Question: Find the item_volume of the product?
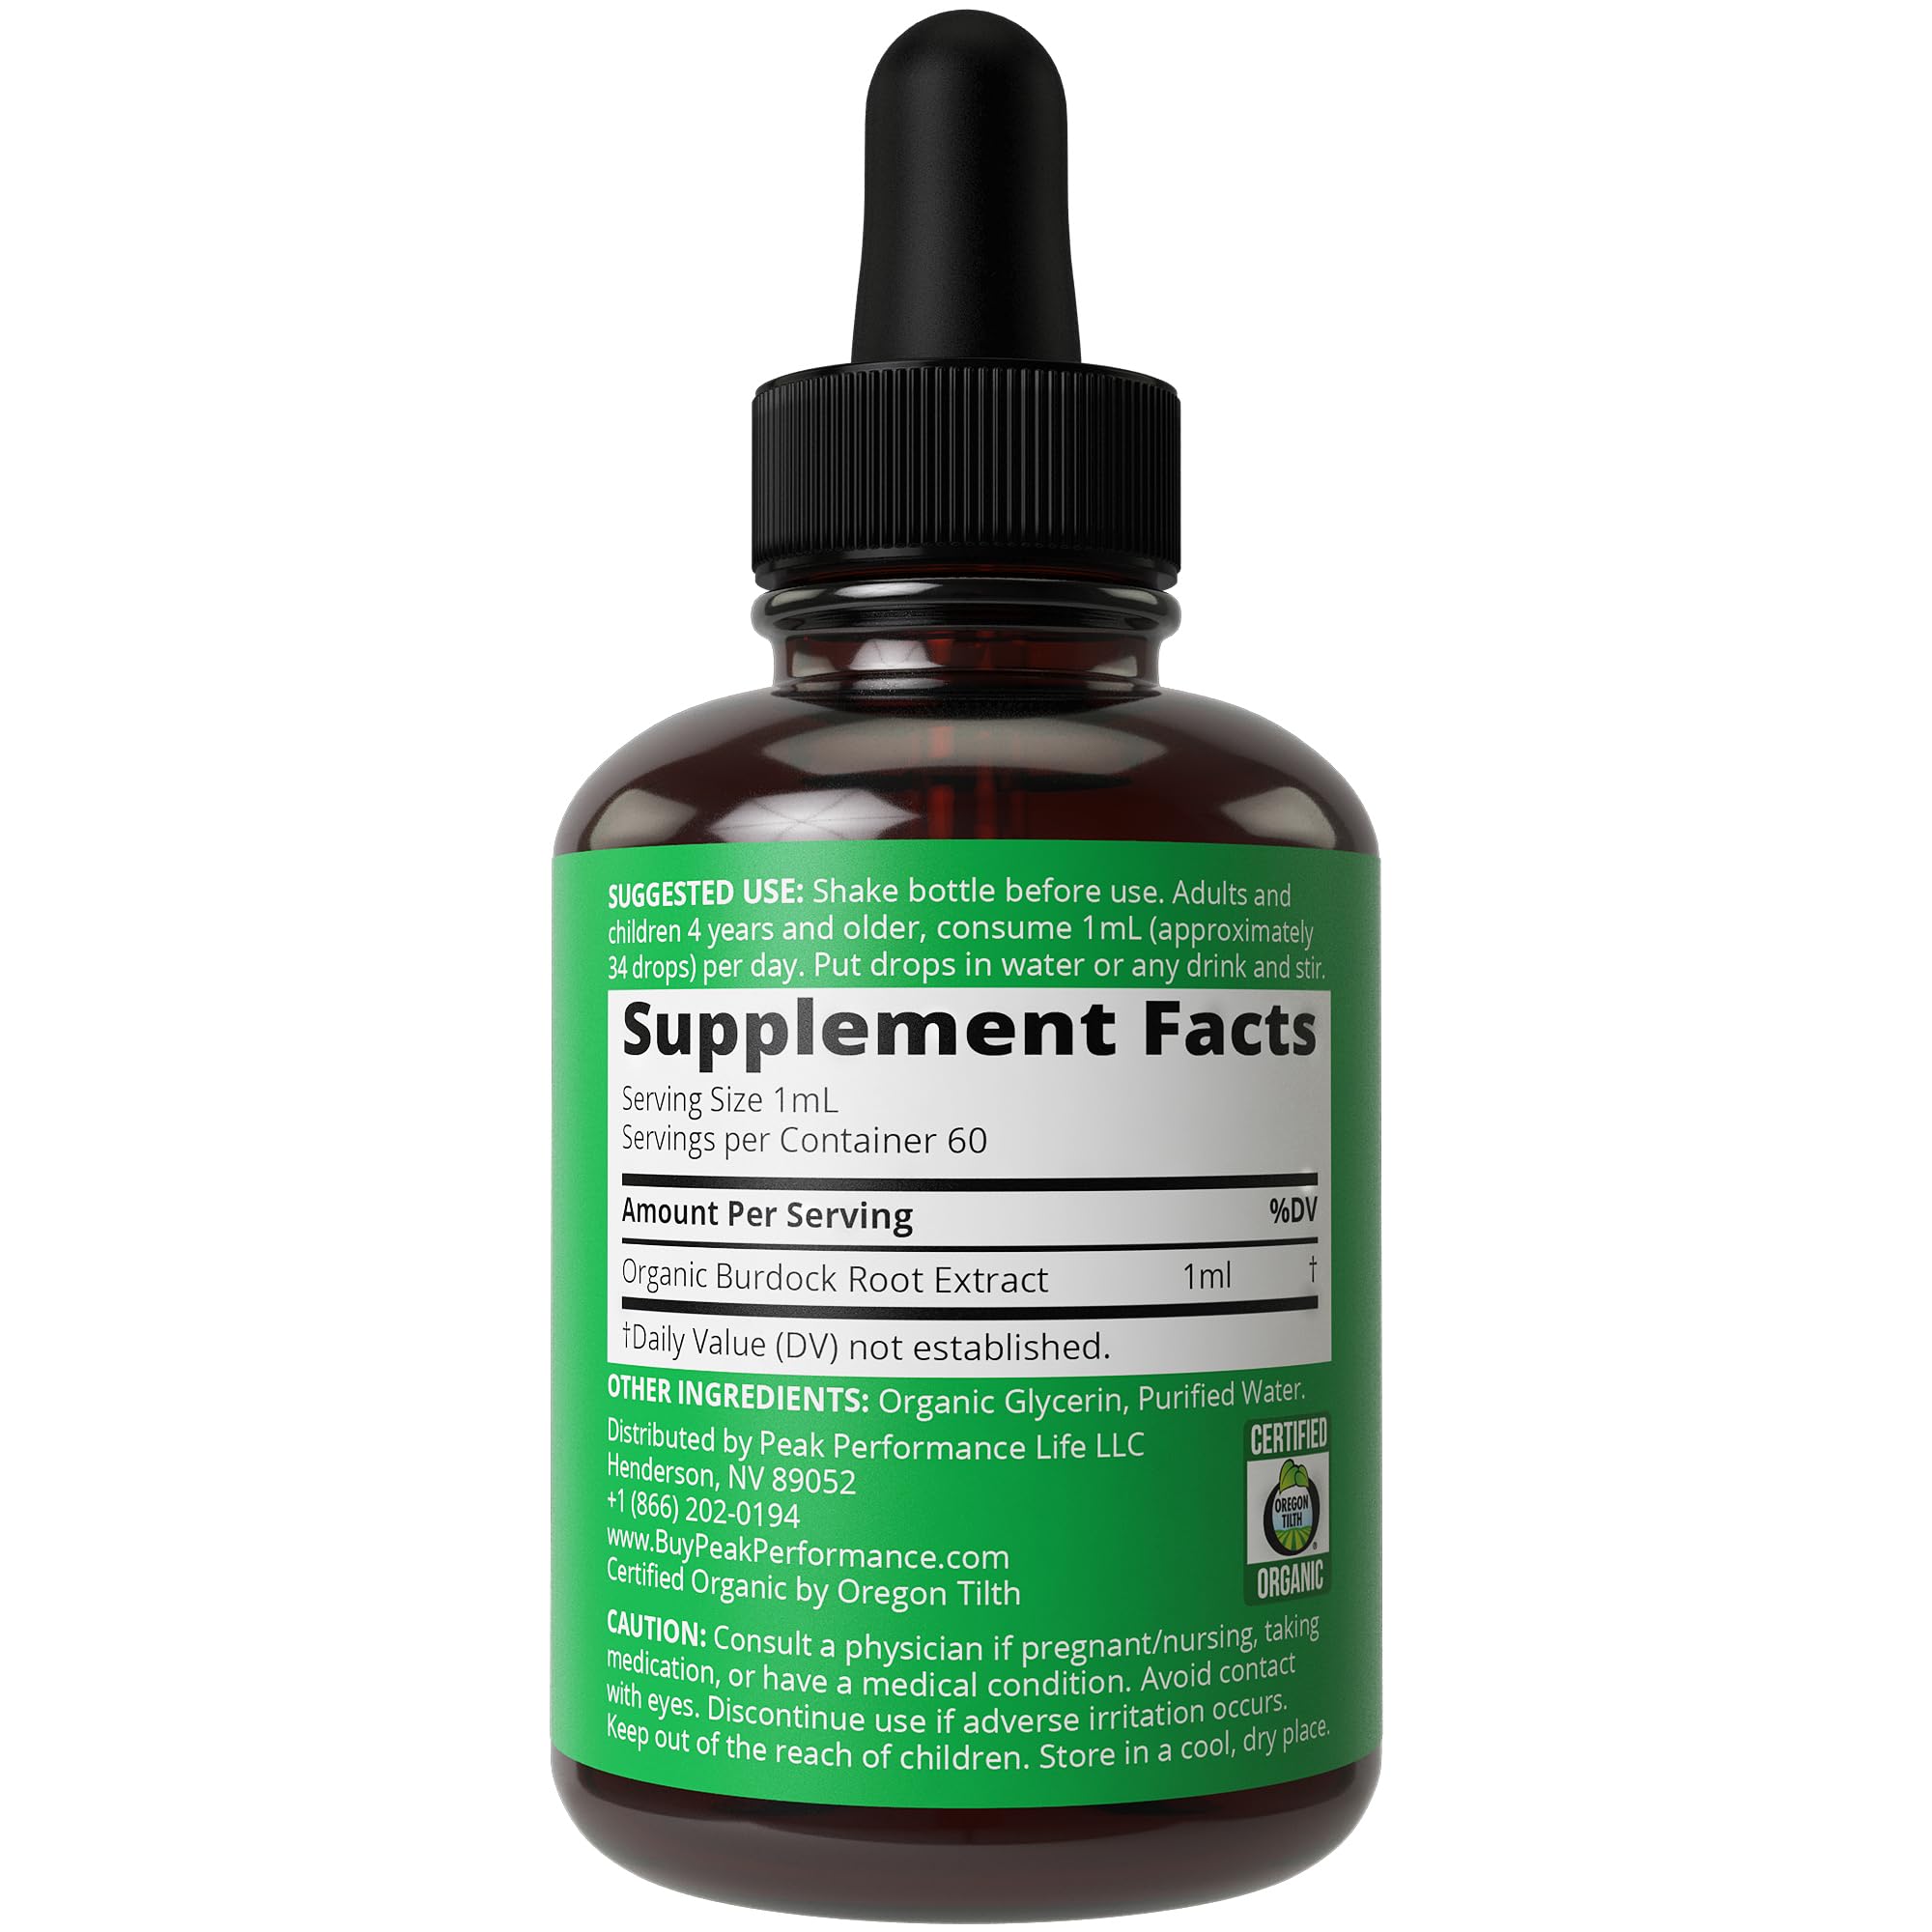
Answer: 1.0 millilitre